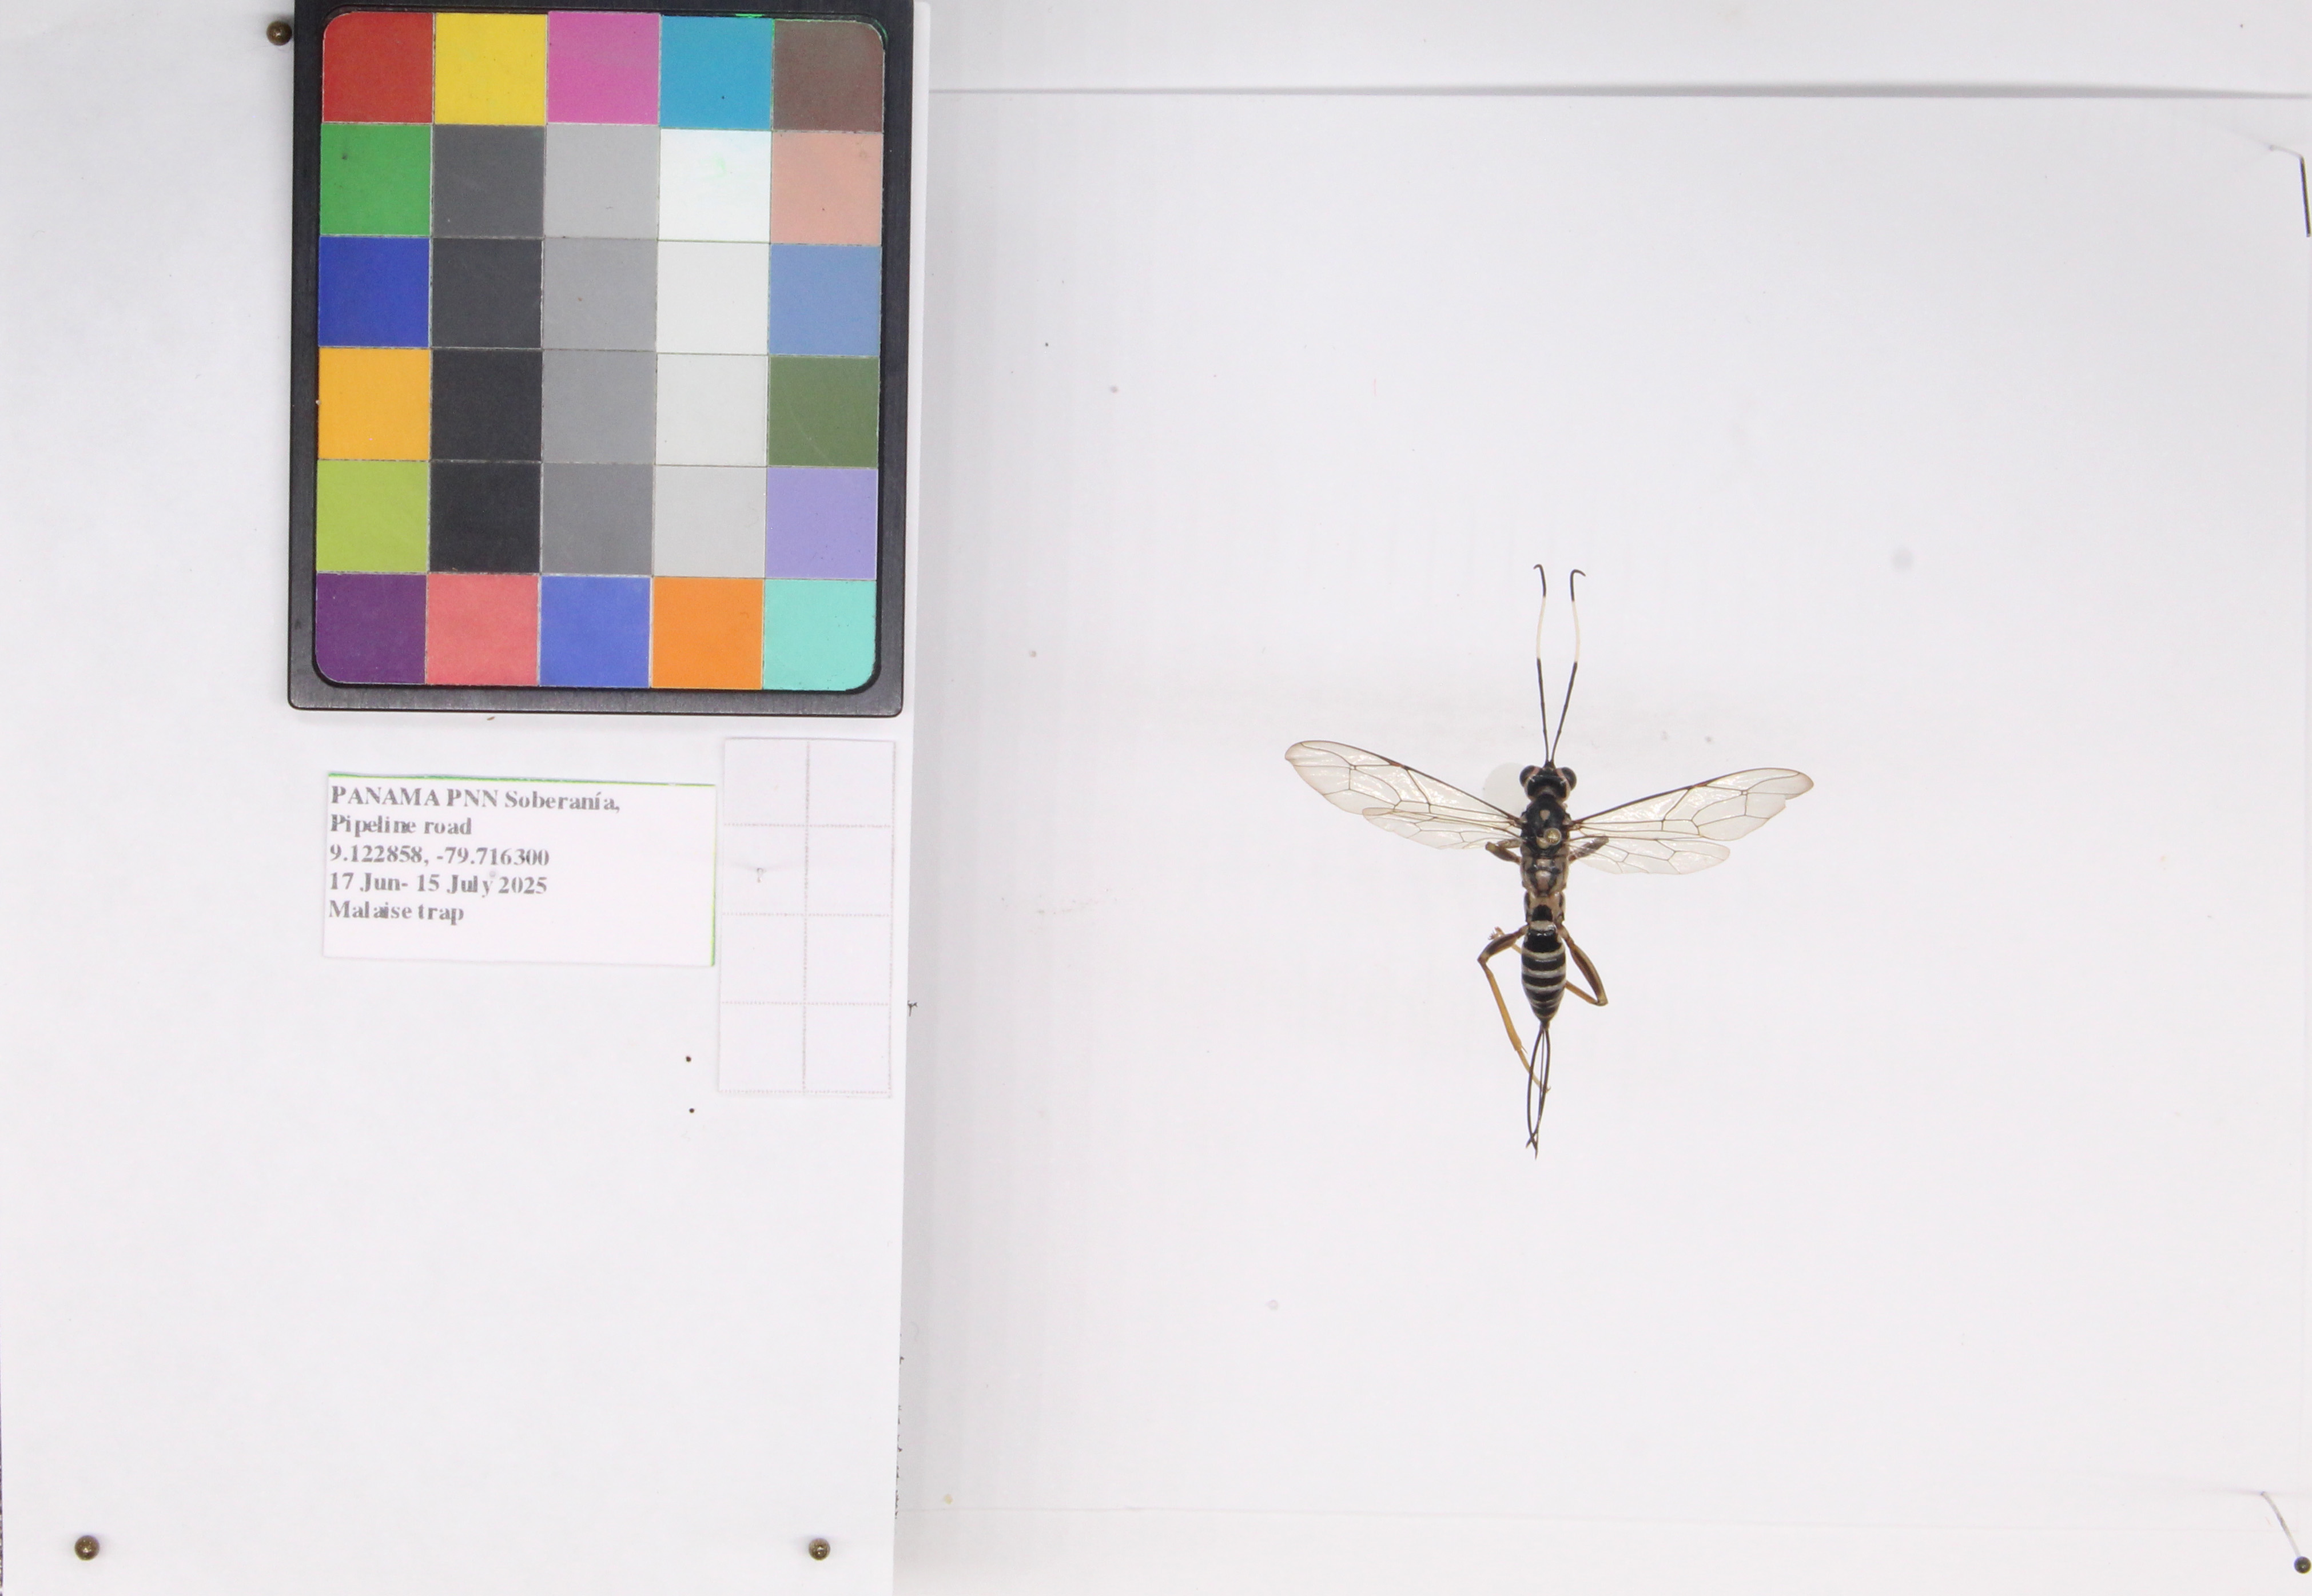
Label: wasp
Location: Gamboa